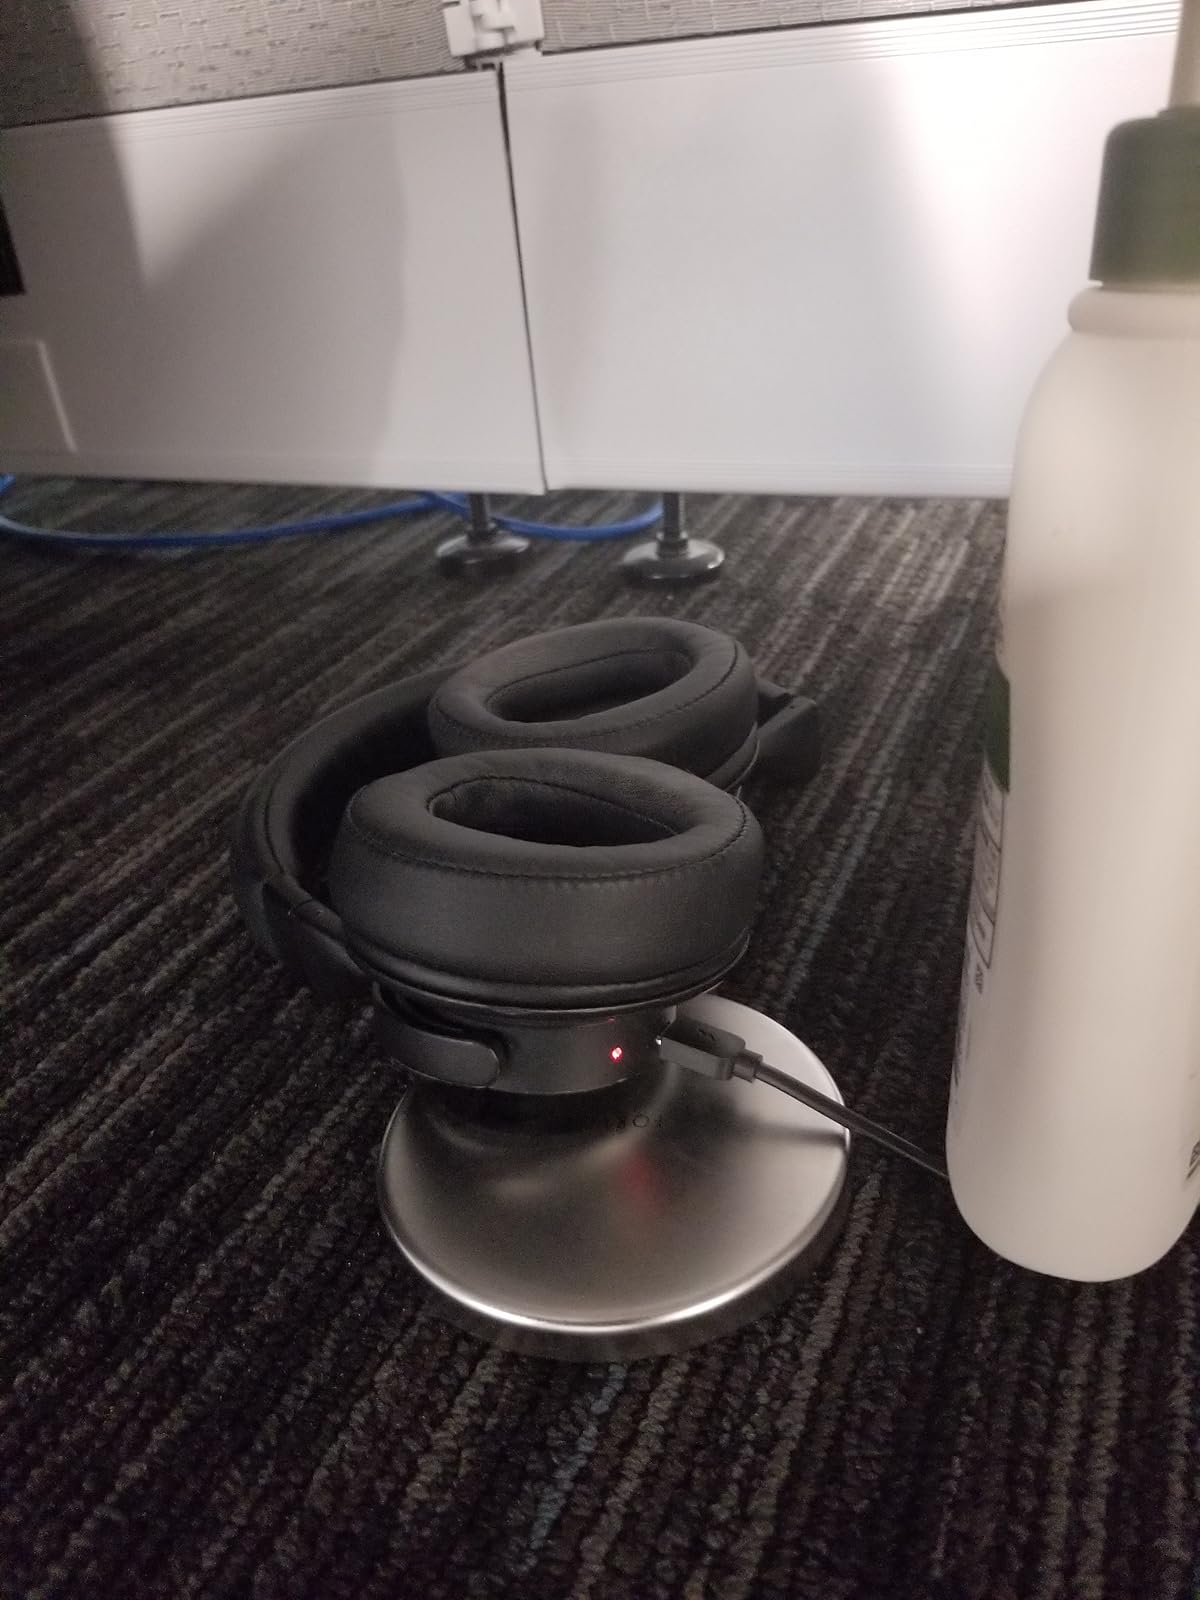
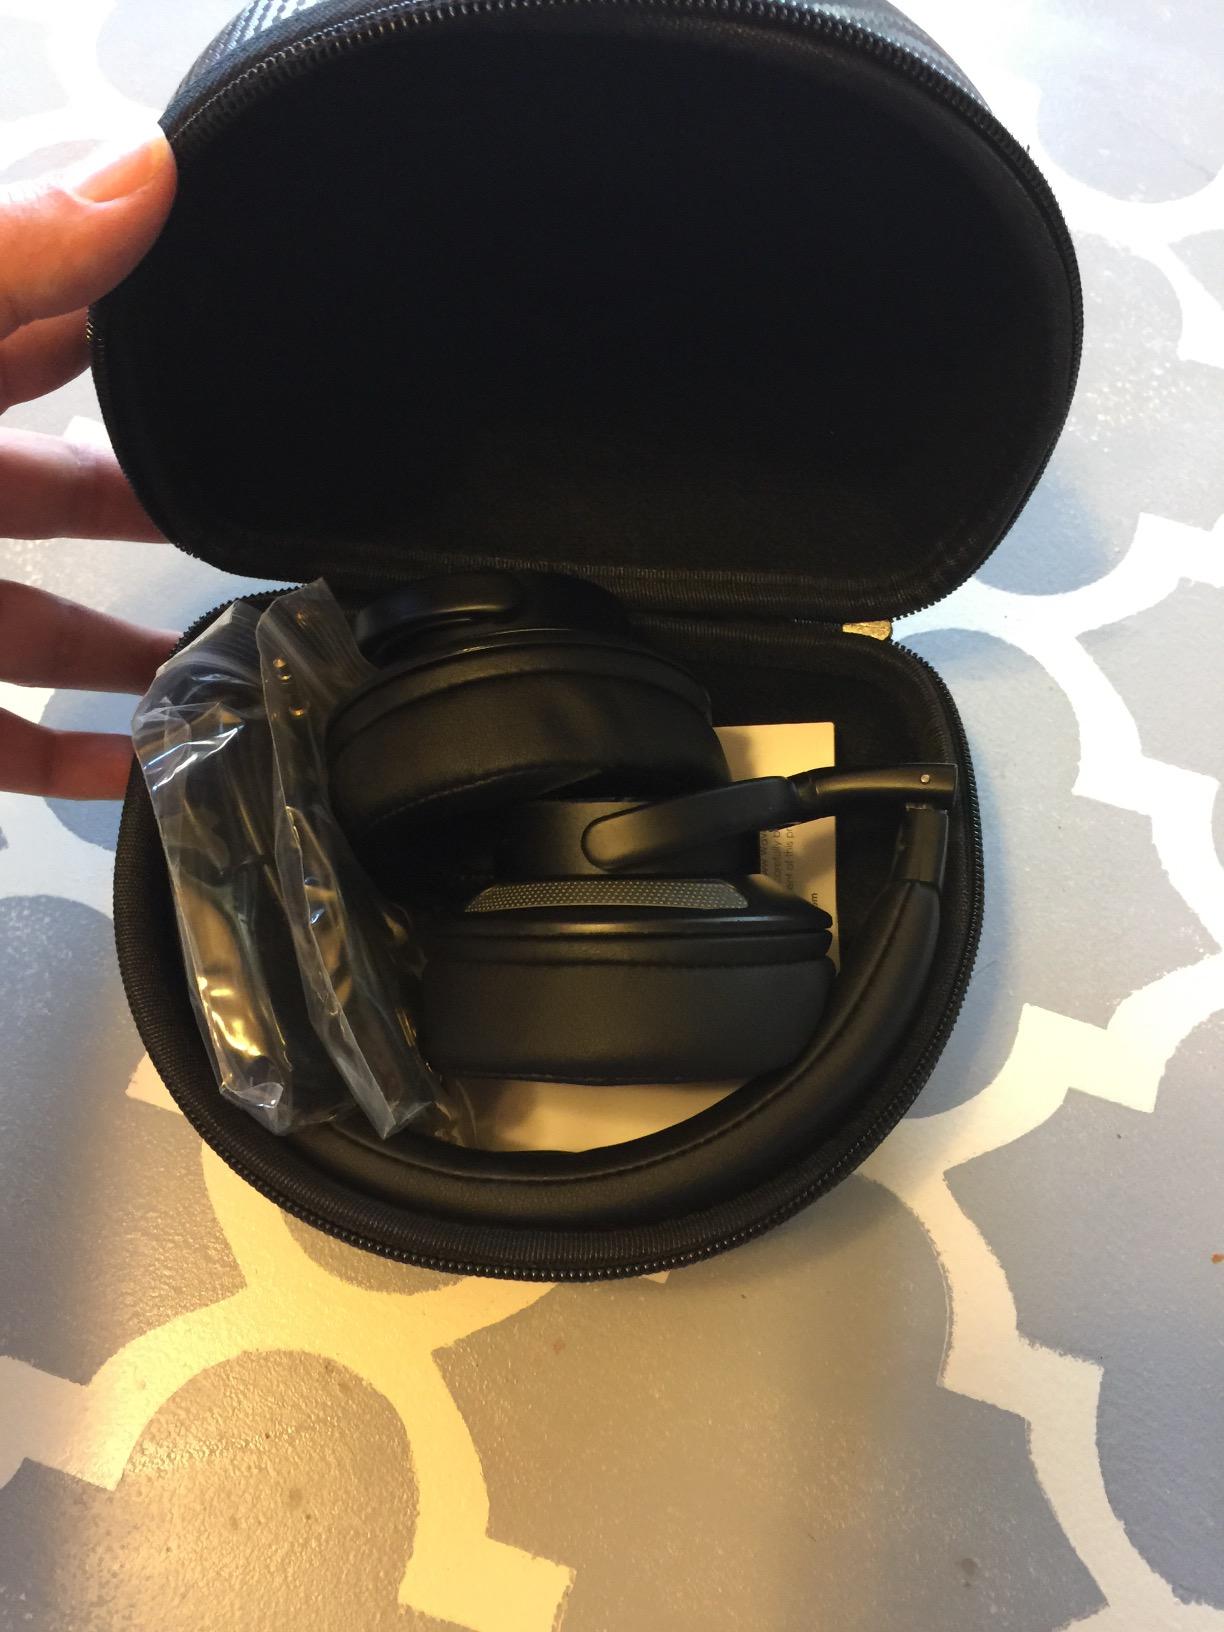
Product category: headphones
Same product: yes